Mendota Mental Health Institute

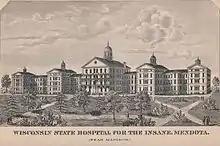
An early illustration of the Mendota Kirkbride plan facility, from the 1885 edition of the Wisconsin Blue Book.

The main building at the original Wisconsin State Hospital for the Insane opened in 1860 with its west wing added by 1862. As of 1881, the entire structure was long with the central portion being four stories and . In 1879 an old chapel was converted into wards increasing capacity to accommodate 550 patients.